Directorate of Groundnut Research

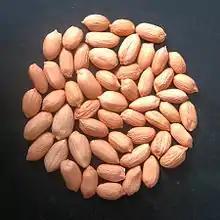
Groundnut kernel

Conduct research for improving the crop production technologies to eventually enhance groundnut productivity of India to 3000 kg/ha for rainfed and to 4000 kg/ha for irrigated crops through a blend of basic and strategic multidisciplinary research by developing remunerative, globally competitive and sustainable crop production and protection technologies for groundnut based cropping systems in different agro-ecological regions of India through a blend of basic and strategic multidisciplinary research.